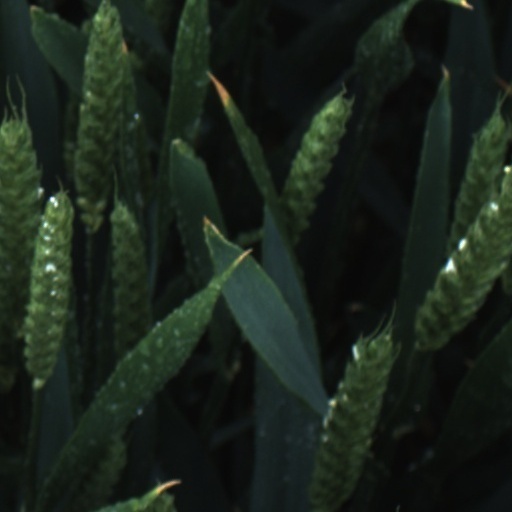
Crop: wheat